Moscow Conference (1944)

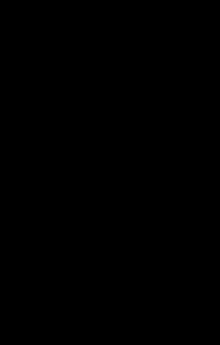
The percentages agreement

According to Churchill's memoirs, Churchill made a secret proposal on a scrap of paper to divide postwar Europe into Western and Soviet spheres of influence. Stalin apparently examined the scrap of paper and pondered it for a moment, wrote a large check in blue pencil and handed it back to Churchill. Churchill commented: "Might it not be thought rather cynical if it seemed we had disposed of such issues, so fateful to millions of people, in such an offhand manner? Let us burn the paper". Stalin counselled, however, to save the historic scrap of paper. Churchill called the scrap of paper a "naughty document", which came to be known as the "Percentages agreement".